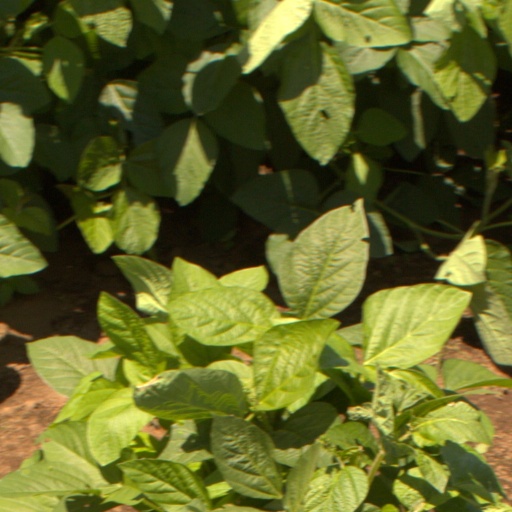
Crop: soybean